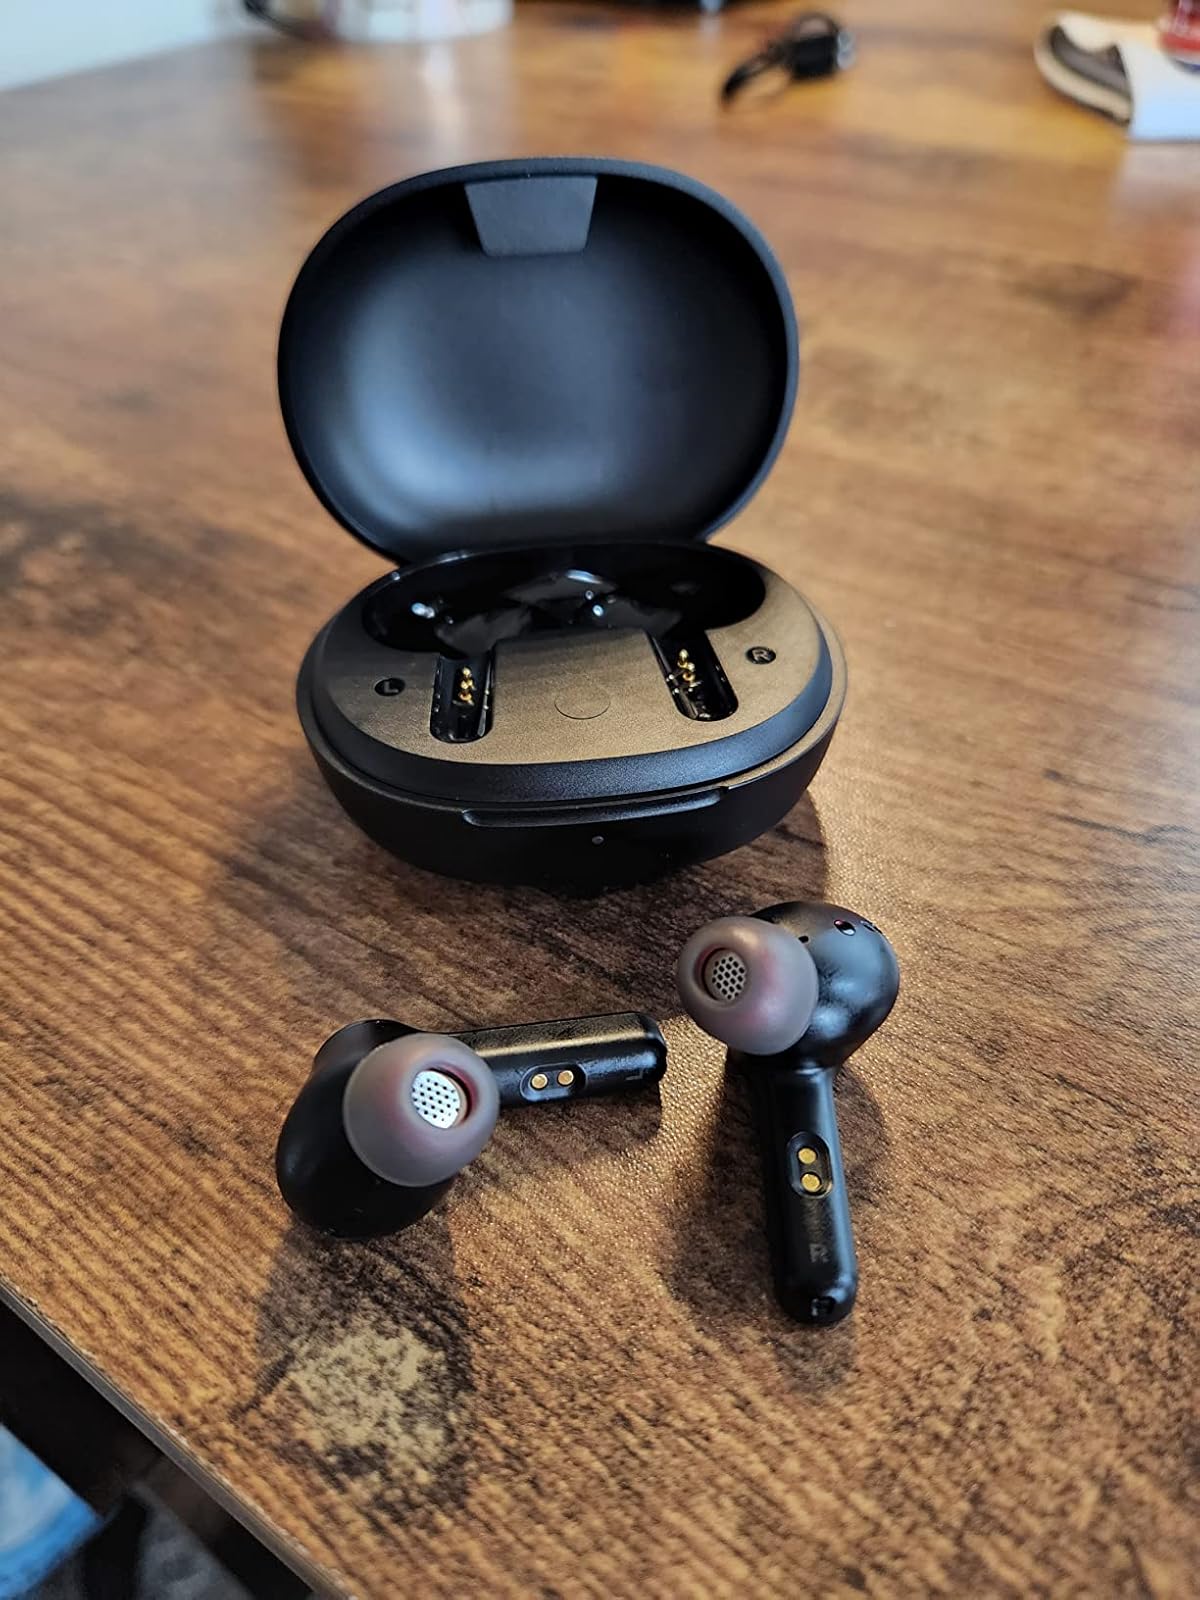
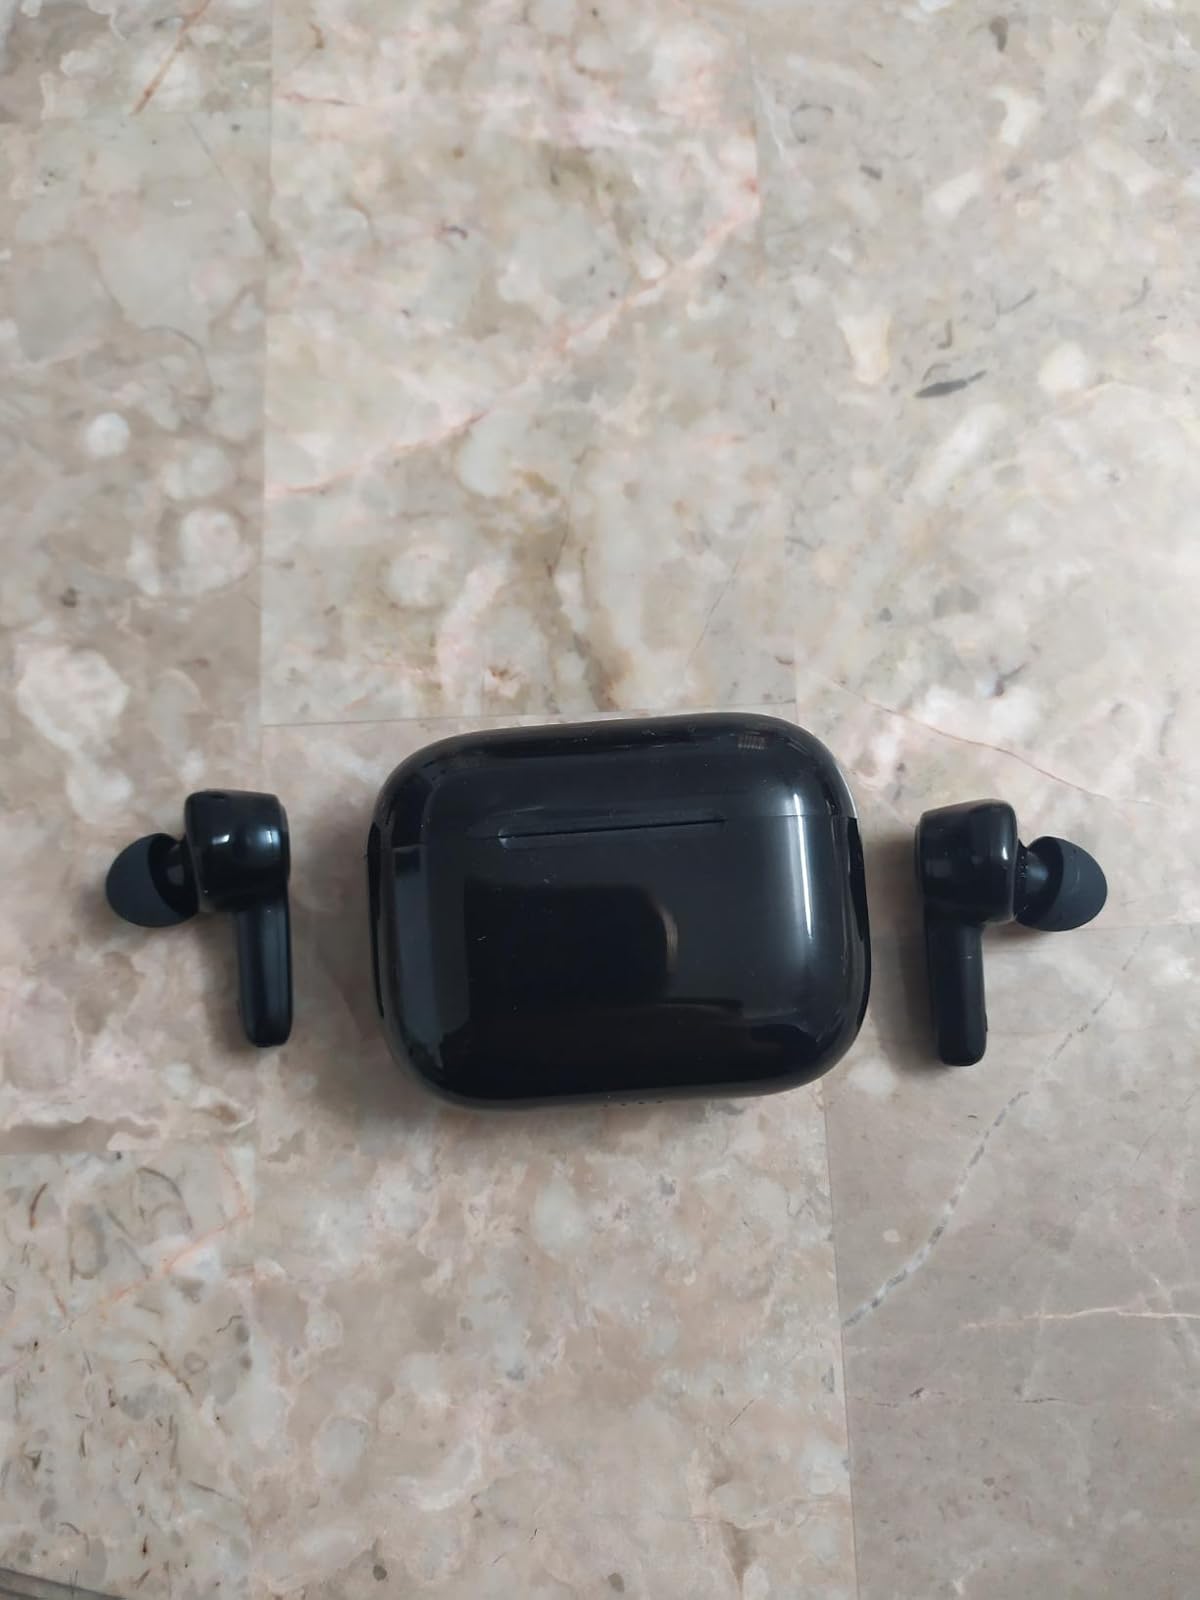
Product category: earbuds
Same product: no